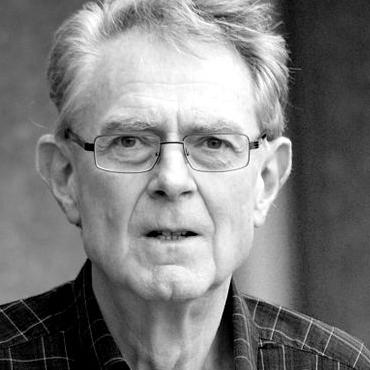
Age: 70